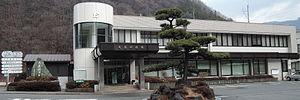
Le village d'Ōshika est un village du district de Shimoina, dans la préfecture de Nagano, au Japon.